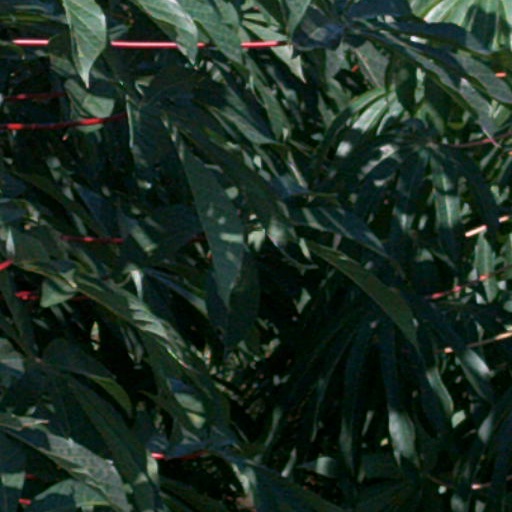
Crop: cassava